Synchronization gear

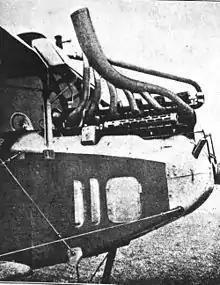
"Stangensteuerung" synchronized machine gun mounted well forward on Albatros C.III

Inspection of the propeller from Garros' machine prompted Idflieg to attempt to copy it. Initial trials indicated that the deflector wedges would not be sufficiently strong to cope with the standard steel-jacketed German ammunition, and representatives from Fokker and Pfalz, two companies already building Morane copies (although, strangely, not Schneider's LVG concern) were invited to Döberitz to inspect the mechanism and suggest ways that its action might be duplicated.